Japanese aircraft carrier Sōryū

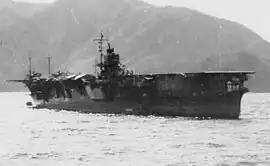
Photograph of a ship floating in the ocean taken from a location on the ocean surface some distance away. The upper deck of the ship is flat except for a superstructure visible near the center of the ship. The shoreline and some mountainous terrain are visible in the distance behind the ship; the sky is visible above the mountains.

The carrier's flight deck was wide and overhung her superstructure at both ends, supported by pairs of pillars. "Sōryū"s island was built on a starboard-side extension that protruded beyond the side of the hull so that it did not encroach on the width of the flight deck. Nine transverse arrestor wires were installed on the flight deck and could stop a aircraft. The flight deck was only above the waterline and the ship's designers kept this distance low by reducing the height of the hangars. The upper hangar was and had an approximate height of ; the lower was and had an approximate height of . Together they had an approximate total area of . This caused problems in handling aircraft because the wings of a Nakajima B5N "Kate" torpedo bomber could neither be spread nor folded in the upper hangar.